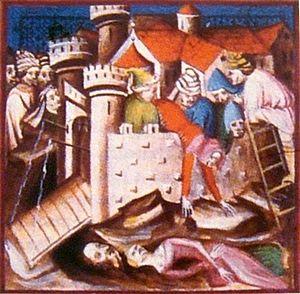
Cette page concerne l'année 1291 du calendrier julien.
Les croisades du Moyen Âge sont des expéditions militaires organisées pour pouvoir mener le pèlerinage des chrétiens en Terre sainte afin d'aller prier sur le Saint-Sépulcre. À cette époque, elles sont d'ailleurs conçues comme une forme très particulière de pèlerinage, un « pèlerinage en armes ». Elles ont été prêchées par des papes, par des autorités spirituelles de l'Occident chrétien comme Bernard de Clairvaux, ou par des souverains comme Frédéric Barberousse.